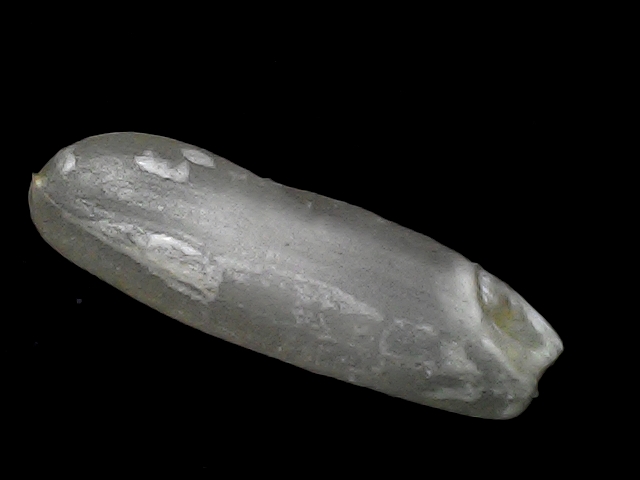
Rice variety: BD75